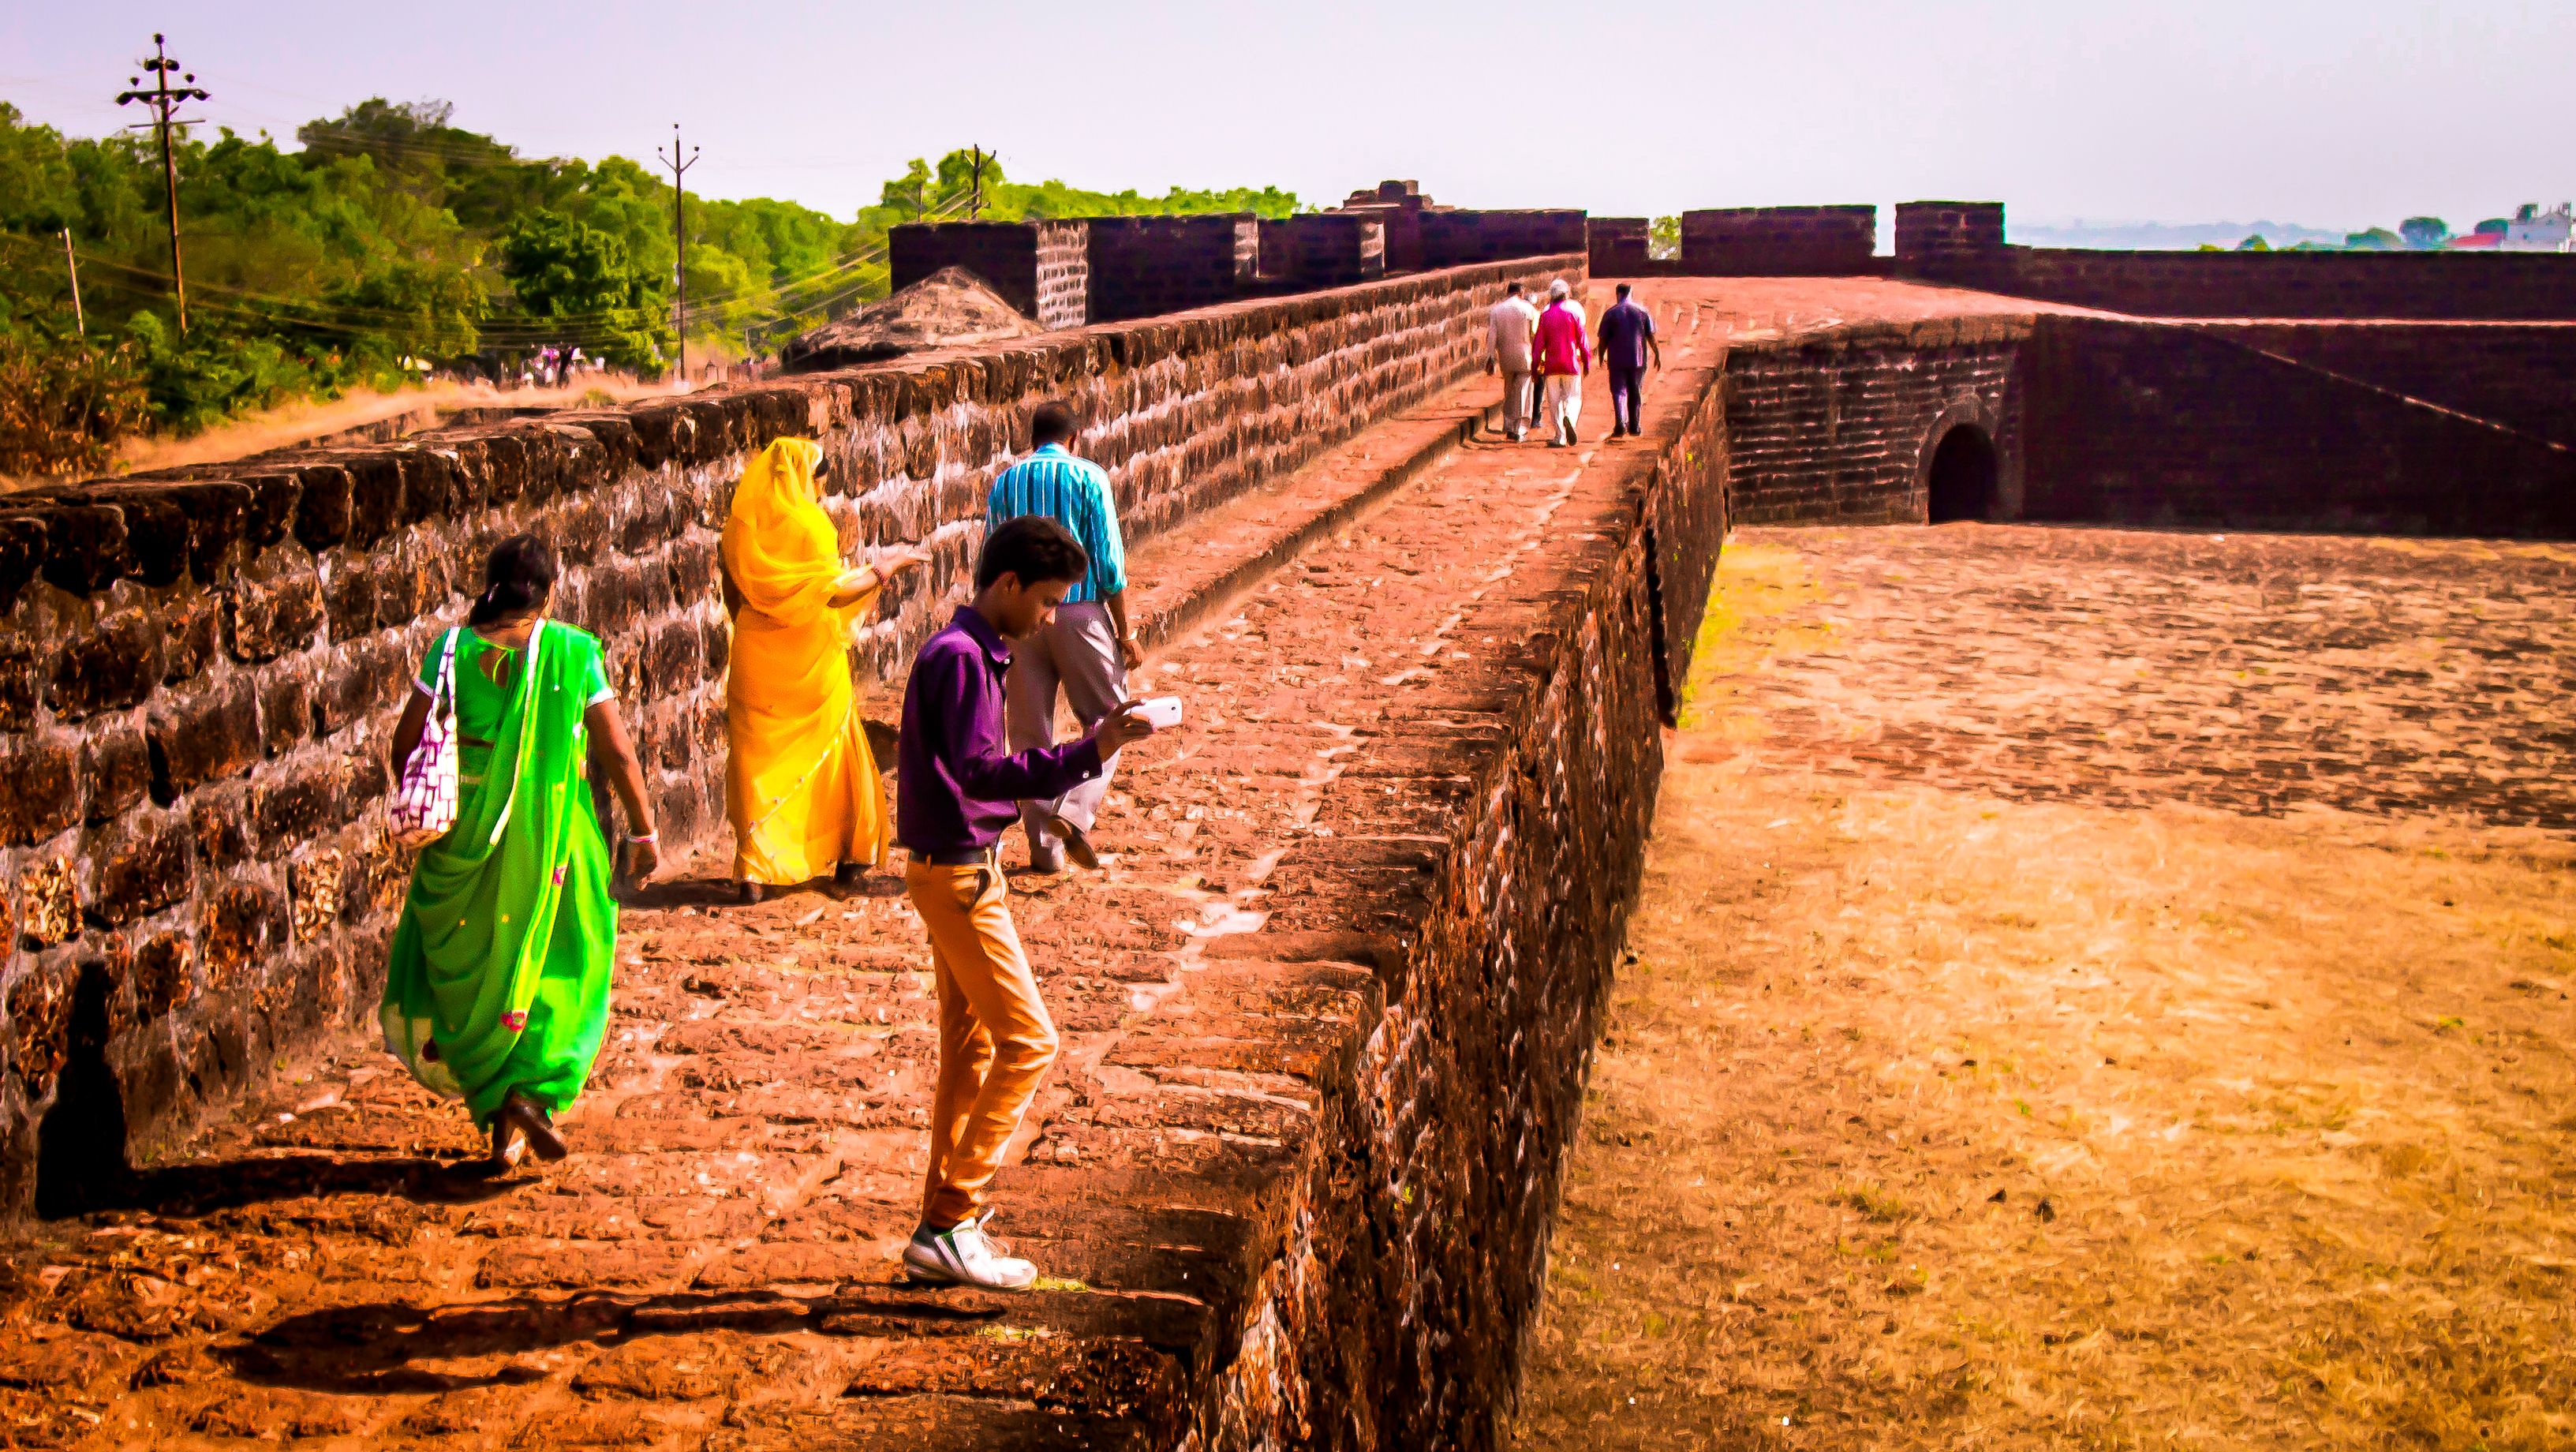
walking, people, field, adventure, travel, military, green, red, sight, soil, asia, historic, yellow, agriculture, candid, temple, fort, pretty, india, goa, seeing, rural area, aguada